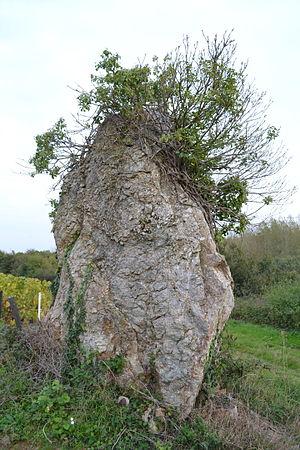
Menhir n°1, Site des Pierres-Meslières, Saint-Géréon, Loire-Atlantique
L'article présente un panorama des sites mégalithiques dans la Loire-Atlantique, en France.
Les Pierres Meslières est un site néolithique situé sur la commune de Saint-Géréon dans le département de la Loire-Atlantique. Il comprend une station néolithique et un ancien alignement de menhirs.